Karel de Bazel

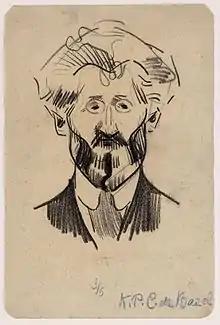
De Bazel drawn in 1915 by Martin Monnickendam

Karel Petrus Cornelis de Bazel (Den Helder, 14 February 1869—Amsterdam, 28 November 1923) was a modern Dutch architect, engraver, draftsman, furniture designer, carpet designer, glass artist and bookbinding designer. He was the teacher of Adriaan Frederik van der Weij and the first chairman of the Bond van Nederlandse Architecten (BNA; the Association of Dutch Architects), beginning in 1909.